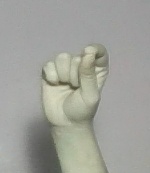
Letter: fa